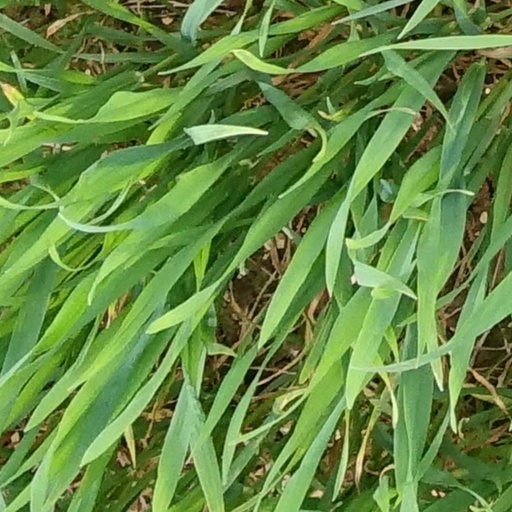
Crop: wheat